Erik Majetschak

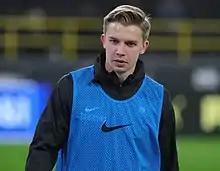
Majetschak in 2022

Erik Majetschak (born 1 March 2000) is a German professional footballer who plays as a midfielder for club Erzgebirge Aue.